1st Air Cavalry Brigade

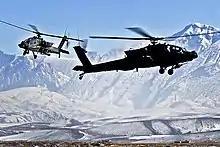
1st Air Cavalry helicopter in Afghanistan

In June 2011 the brigade deployed to Afghanistan and returned starting in April 2012 after being replaced by 12th Combat Aviation Brigade from Germany